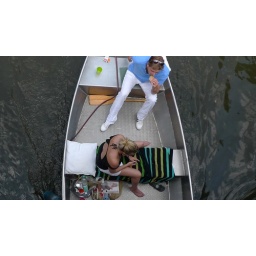
Passing boats under the bridge